United States Post Office–Lindsborg

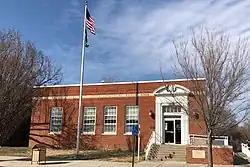

The U.S. Post Office-Lindsborg is a Classical Revival building at 125 East Lincoln Street in Lindsborg, Kansas. The post office building was constructed in 1938 and added to the National Historic Register in 1989. It is in plan.